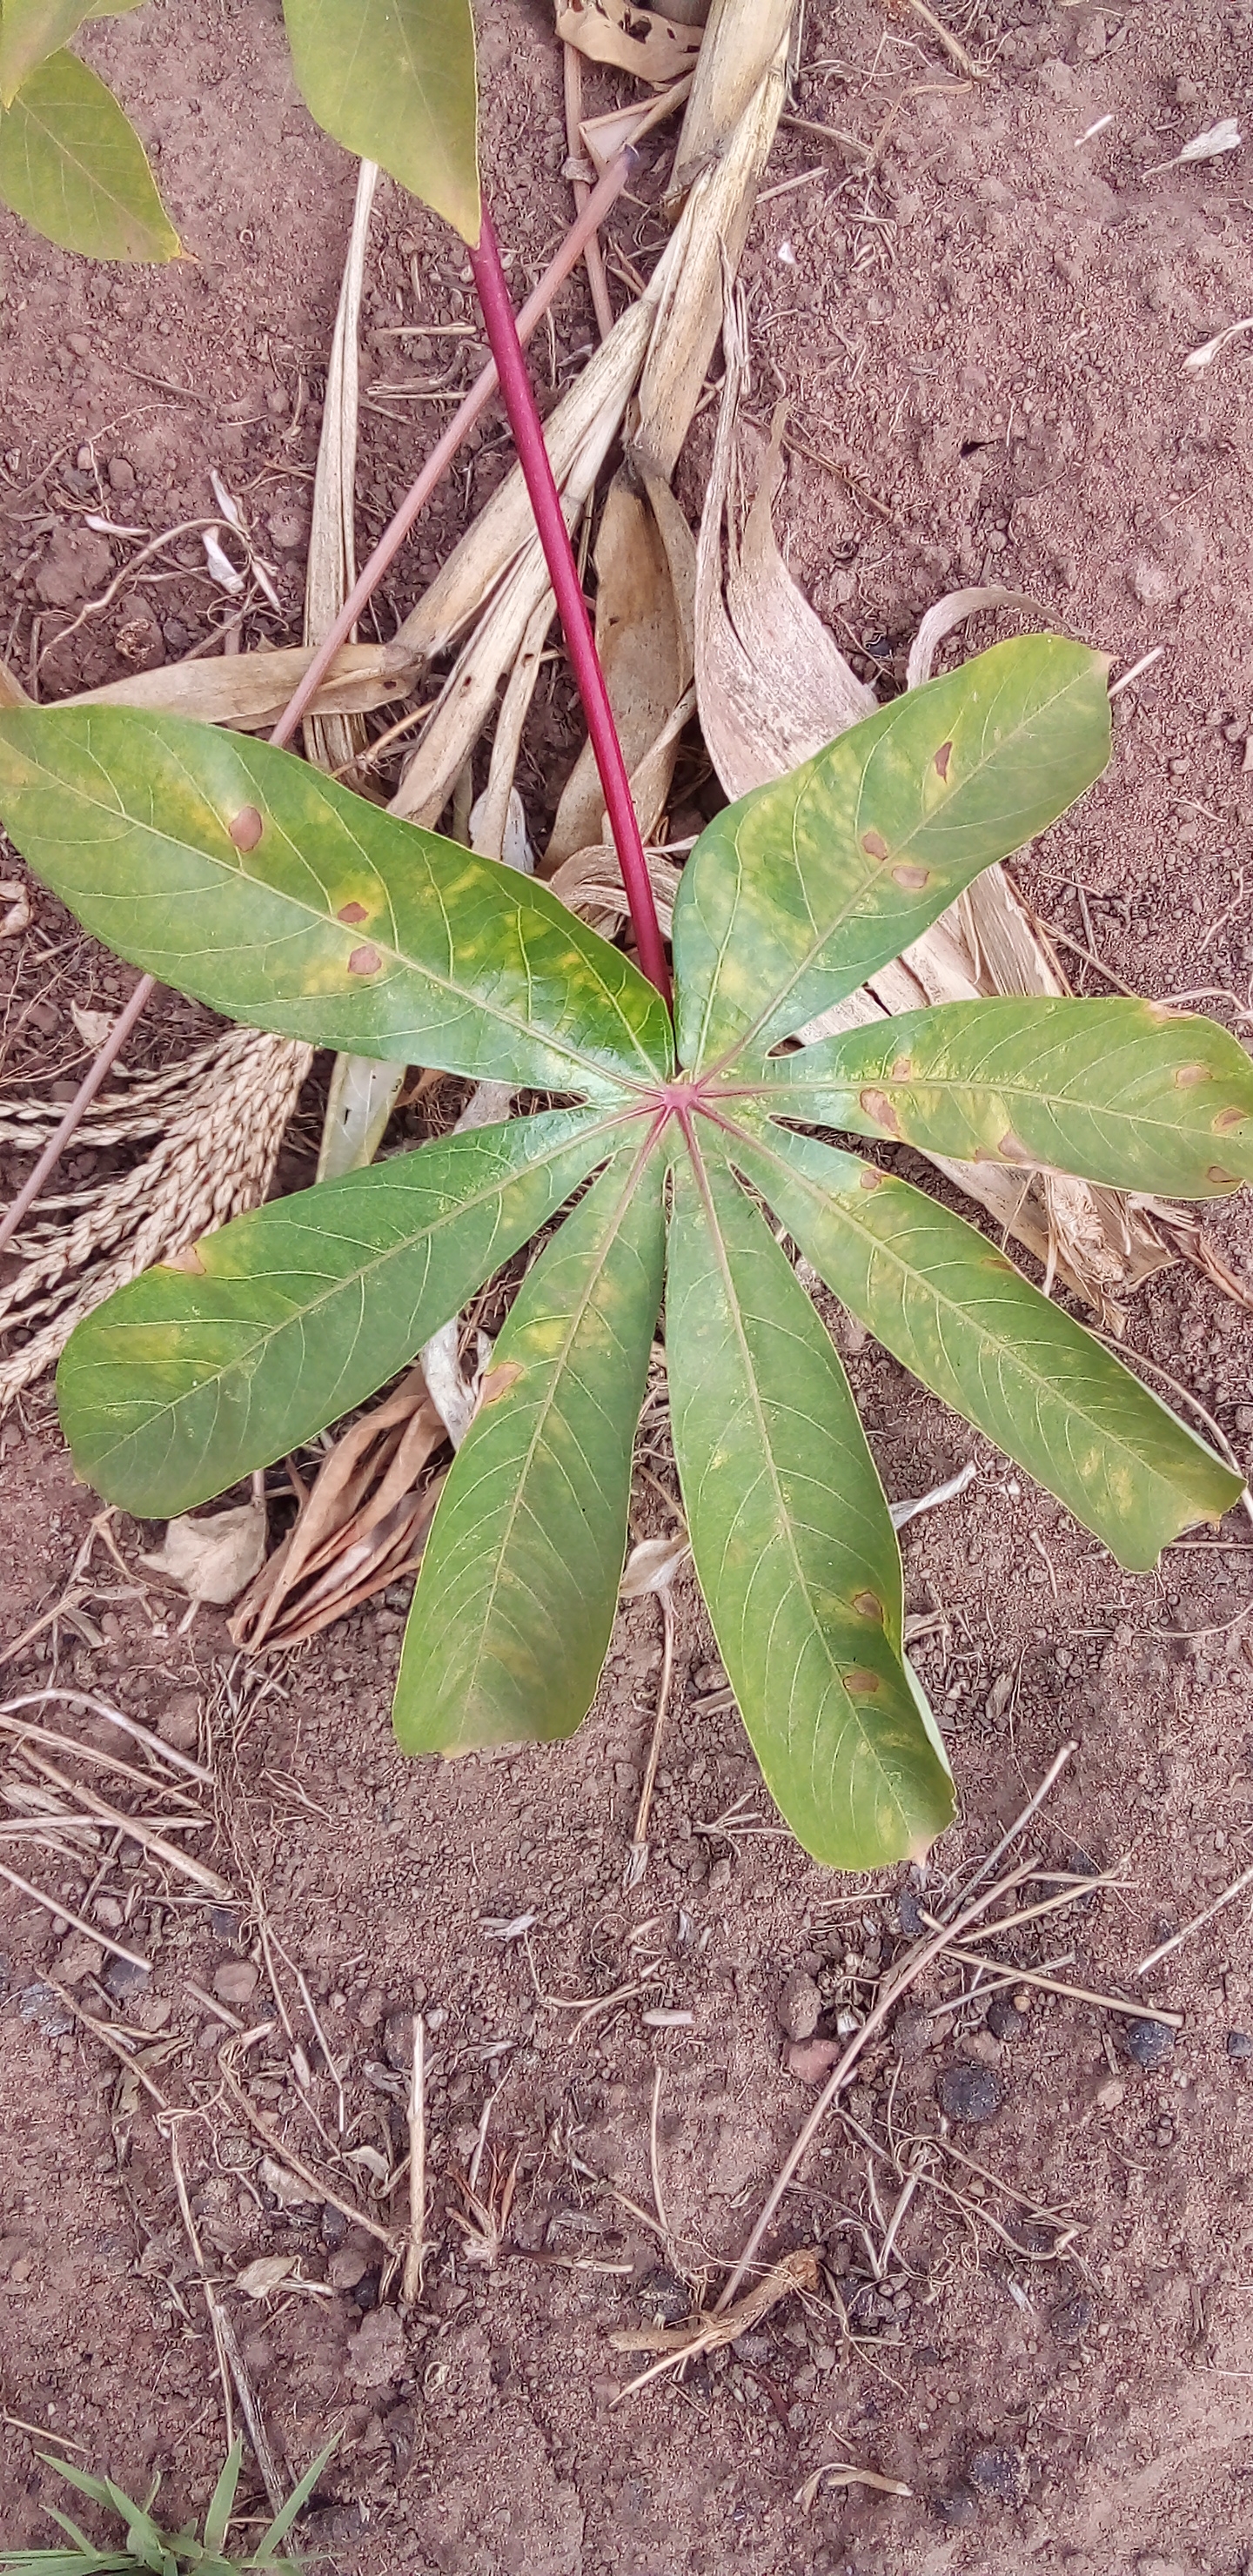
Label: cassava brown streak disease (cbsd)